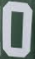
Number: 0